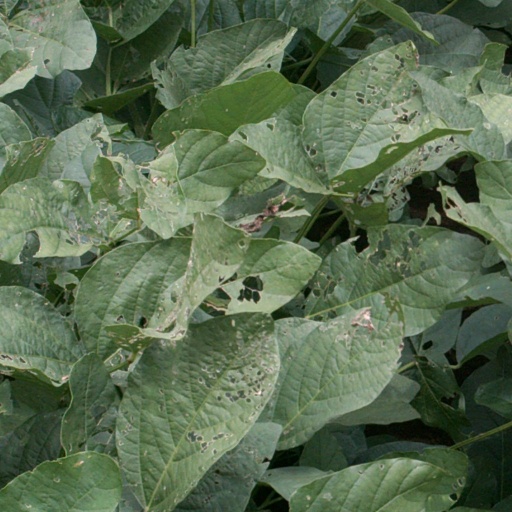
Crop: soybean